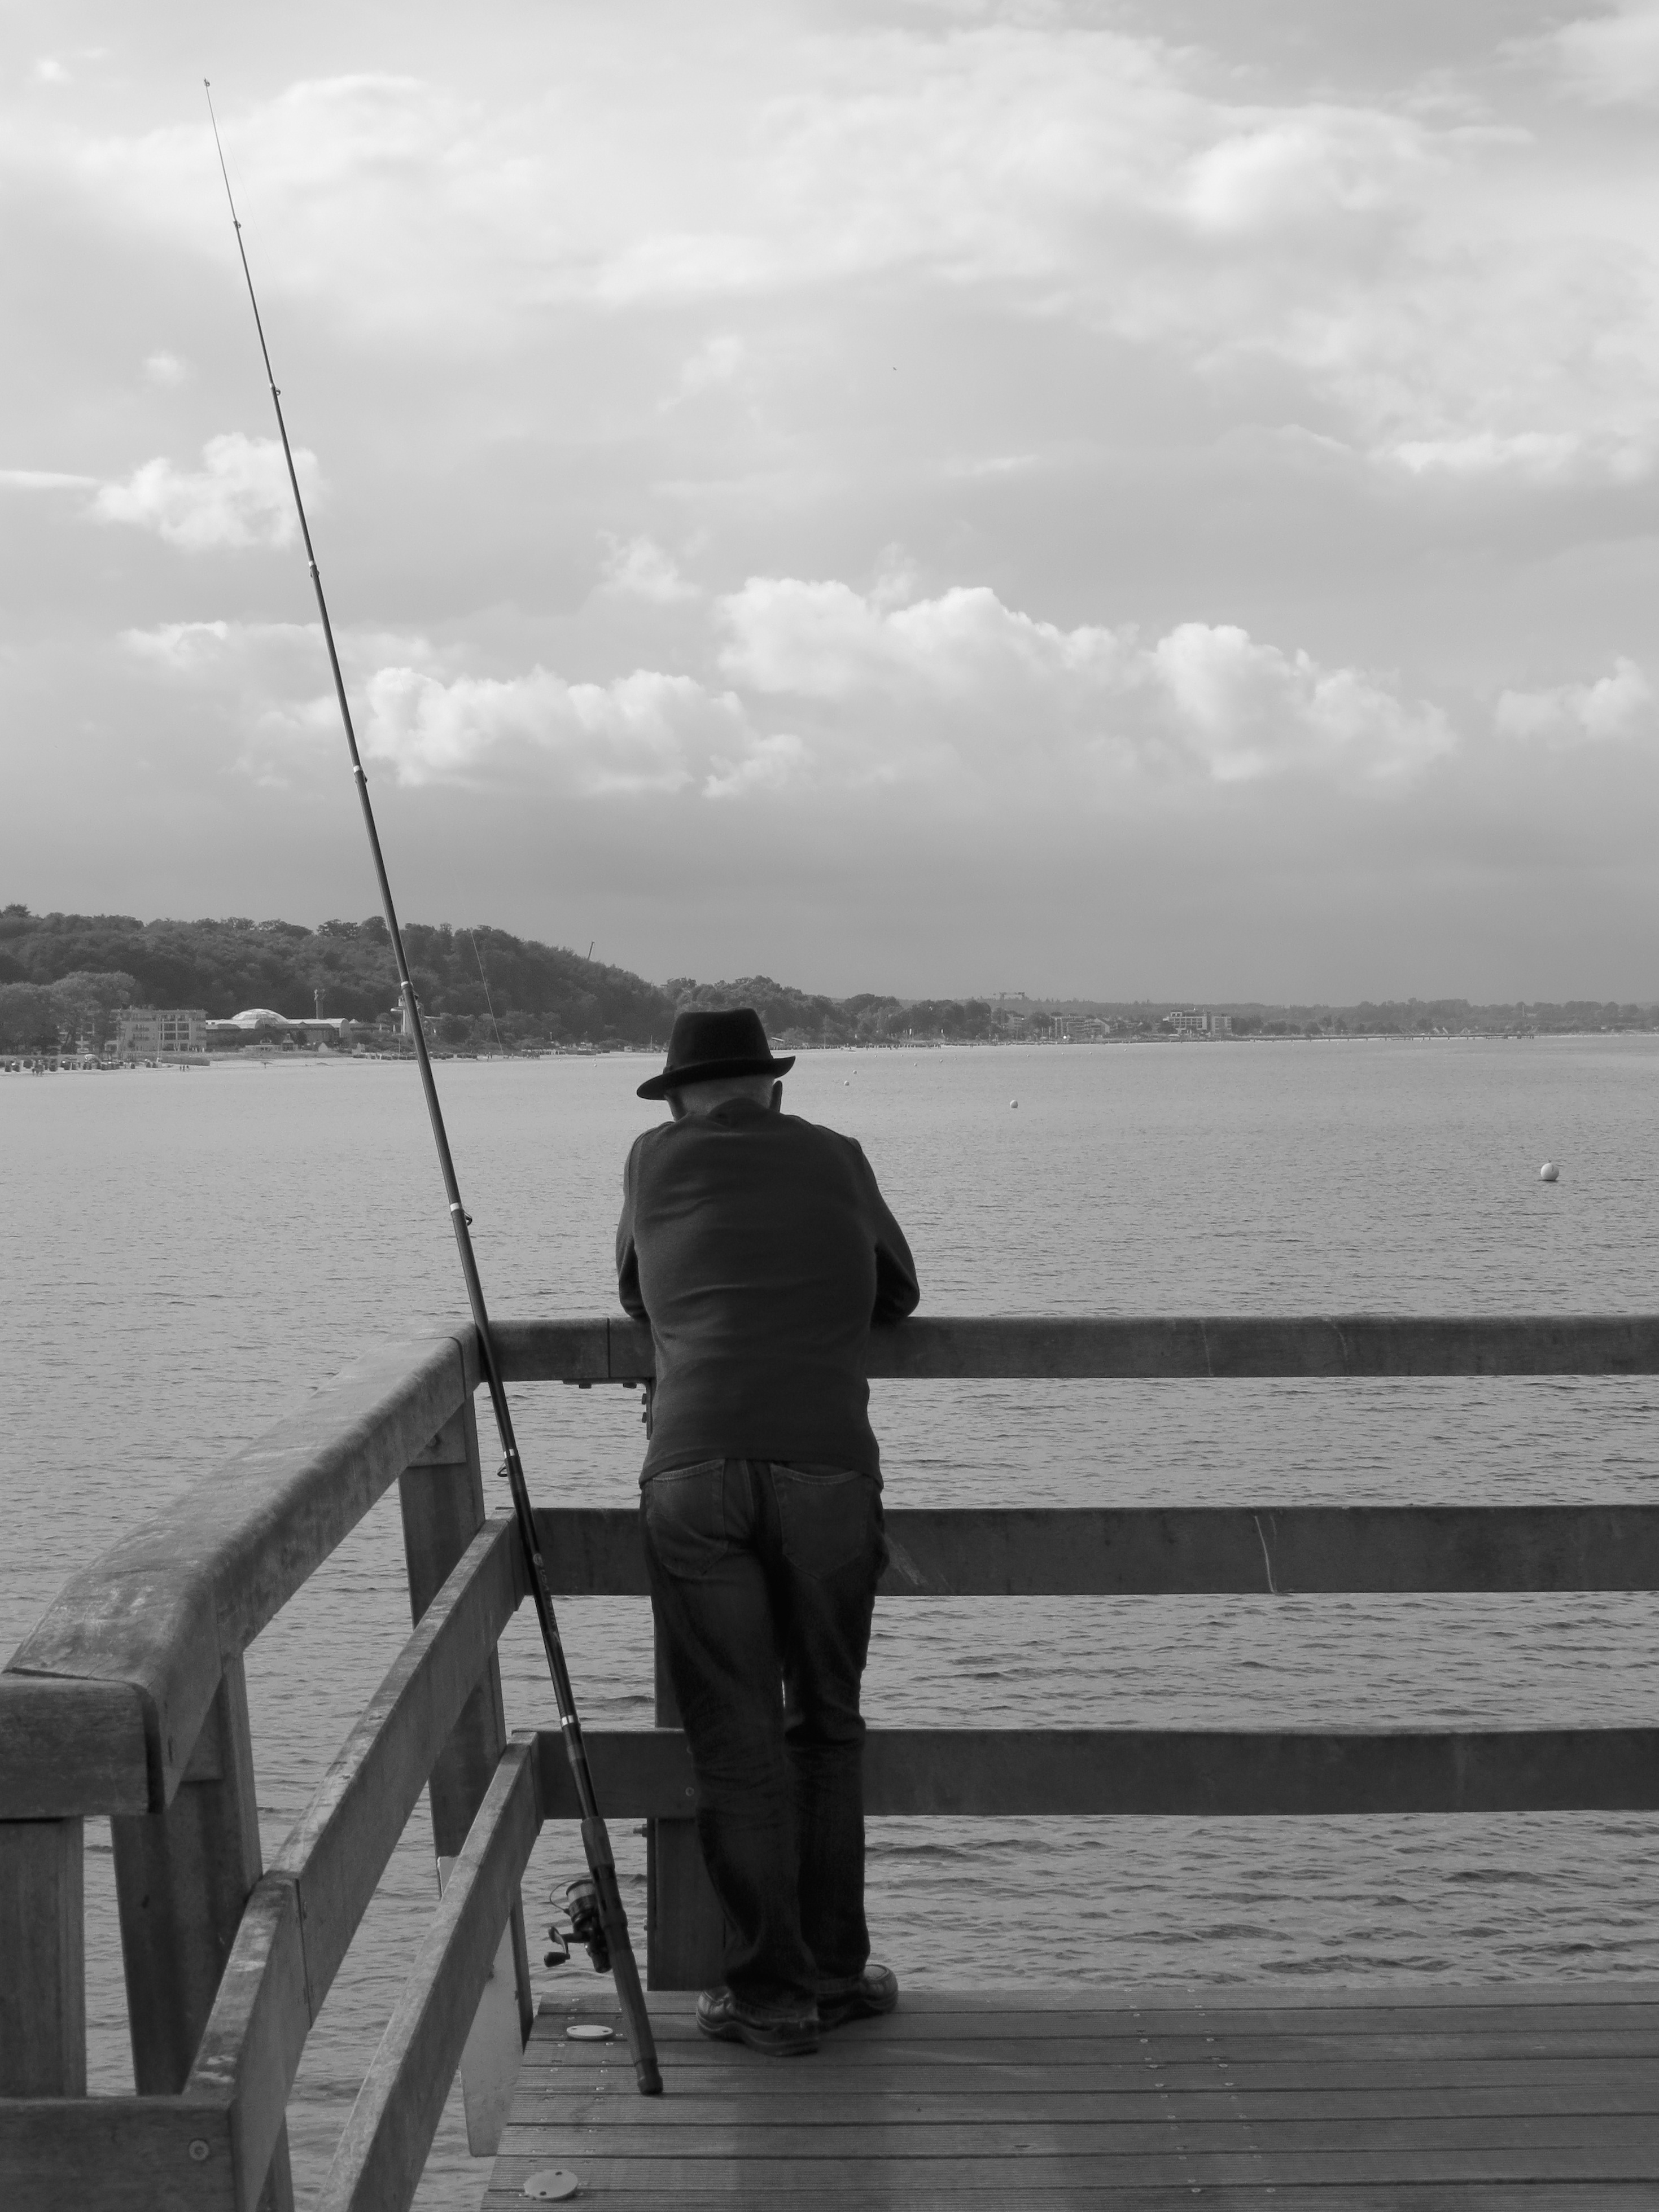
man, beach, sea, coast, water, ocean, black and white, white, shore, summer, fishing, fisherman, bay, rest, monochrome, fish, thoughts, baltic sea, monochrome photography, timmendorfer beach